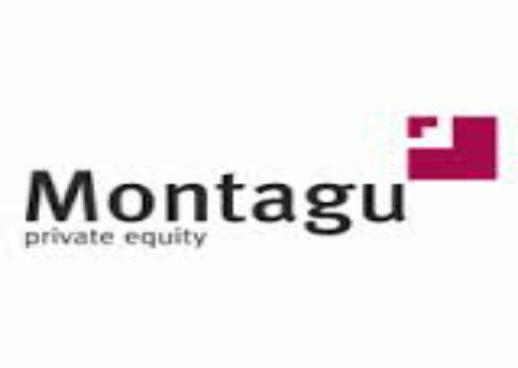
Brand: montagu
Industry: Clothes